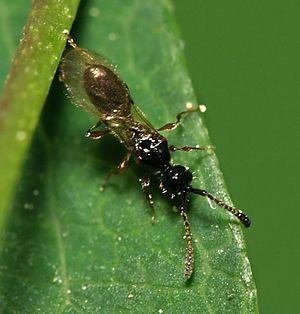
Les Diapriidae forment une famille d'insectes hyménoptères.